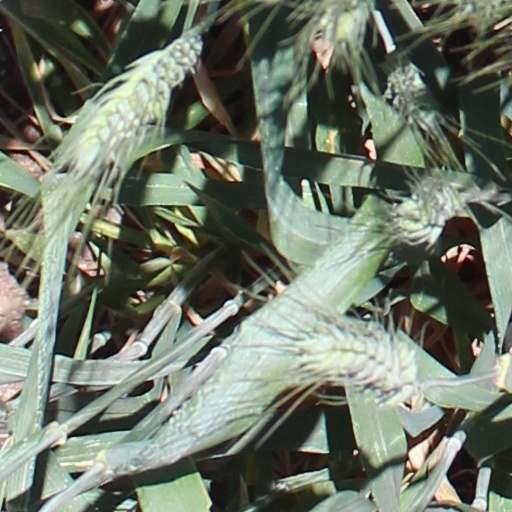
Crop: wheat